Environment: lab
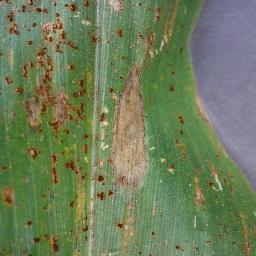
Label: northern_corn_leaf_blight